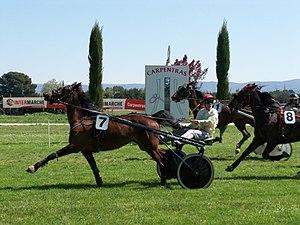
Arrivée à Saint Ponchon, Carpentras (84)
Carpentras est une commune française, située dans le département de Vaucluse, dont elle est une sous-préfecture, en région Provence-Alpes-Côte d'Azur.